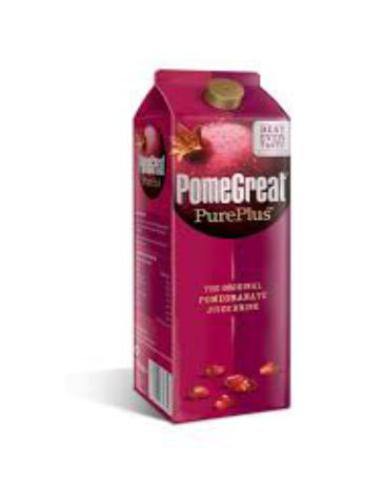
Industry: Food